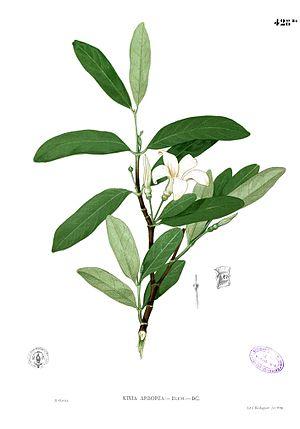
Kibatalia est un genre d'arbres et d'arbrisseaux de la famille des Apocynaceae, décrit pour la première fois en 1826.